Cadillac Cyclone

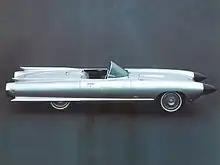
Cadillac Cyclone

The Cadillac Cyclone is a concept car built in 1959 by Cadillac. The Cyclone was never mass-produced as a production model. It currently resides within the GM Heritage Collection.